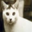
Label: cat